Oliver Heritage Magazine

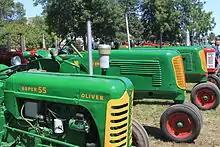
Retired Oliver tractors on display

Oliver Heritage Magazine is a bi-monthly publication dedicated to the users, collectors, and enthusiasts of all tractors and equipment under the Oliver flag, including Oliver, White, Hart-Parr, and Cletrac. From James Oliver's first chilled plow to the White Field Boss, this full-color magazine presents technical articles, history, personal stories, and tractor and machinery reviews. Founded in 2004 and with subscribers worldwide, current circulation is 11,000. "Oliver Heritage" is a must-have publication for anyone interested in the history of the Oliver line of machinery. Current and founding editor is Sherry Schaefer, a renowned Oliver expert who has also written and contributed to several agricultural books and publications.